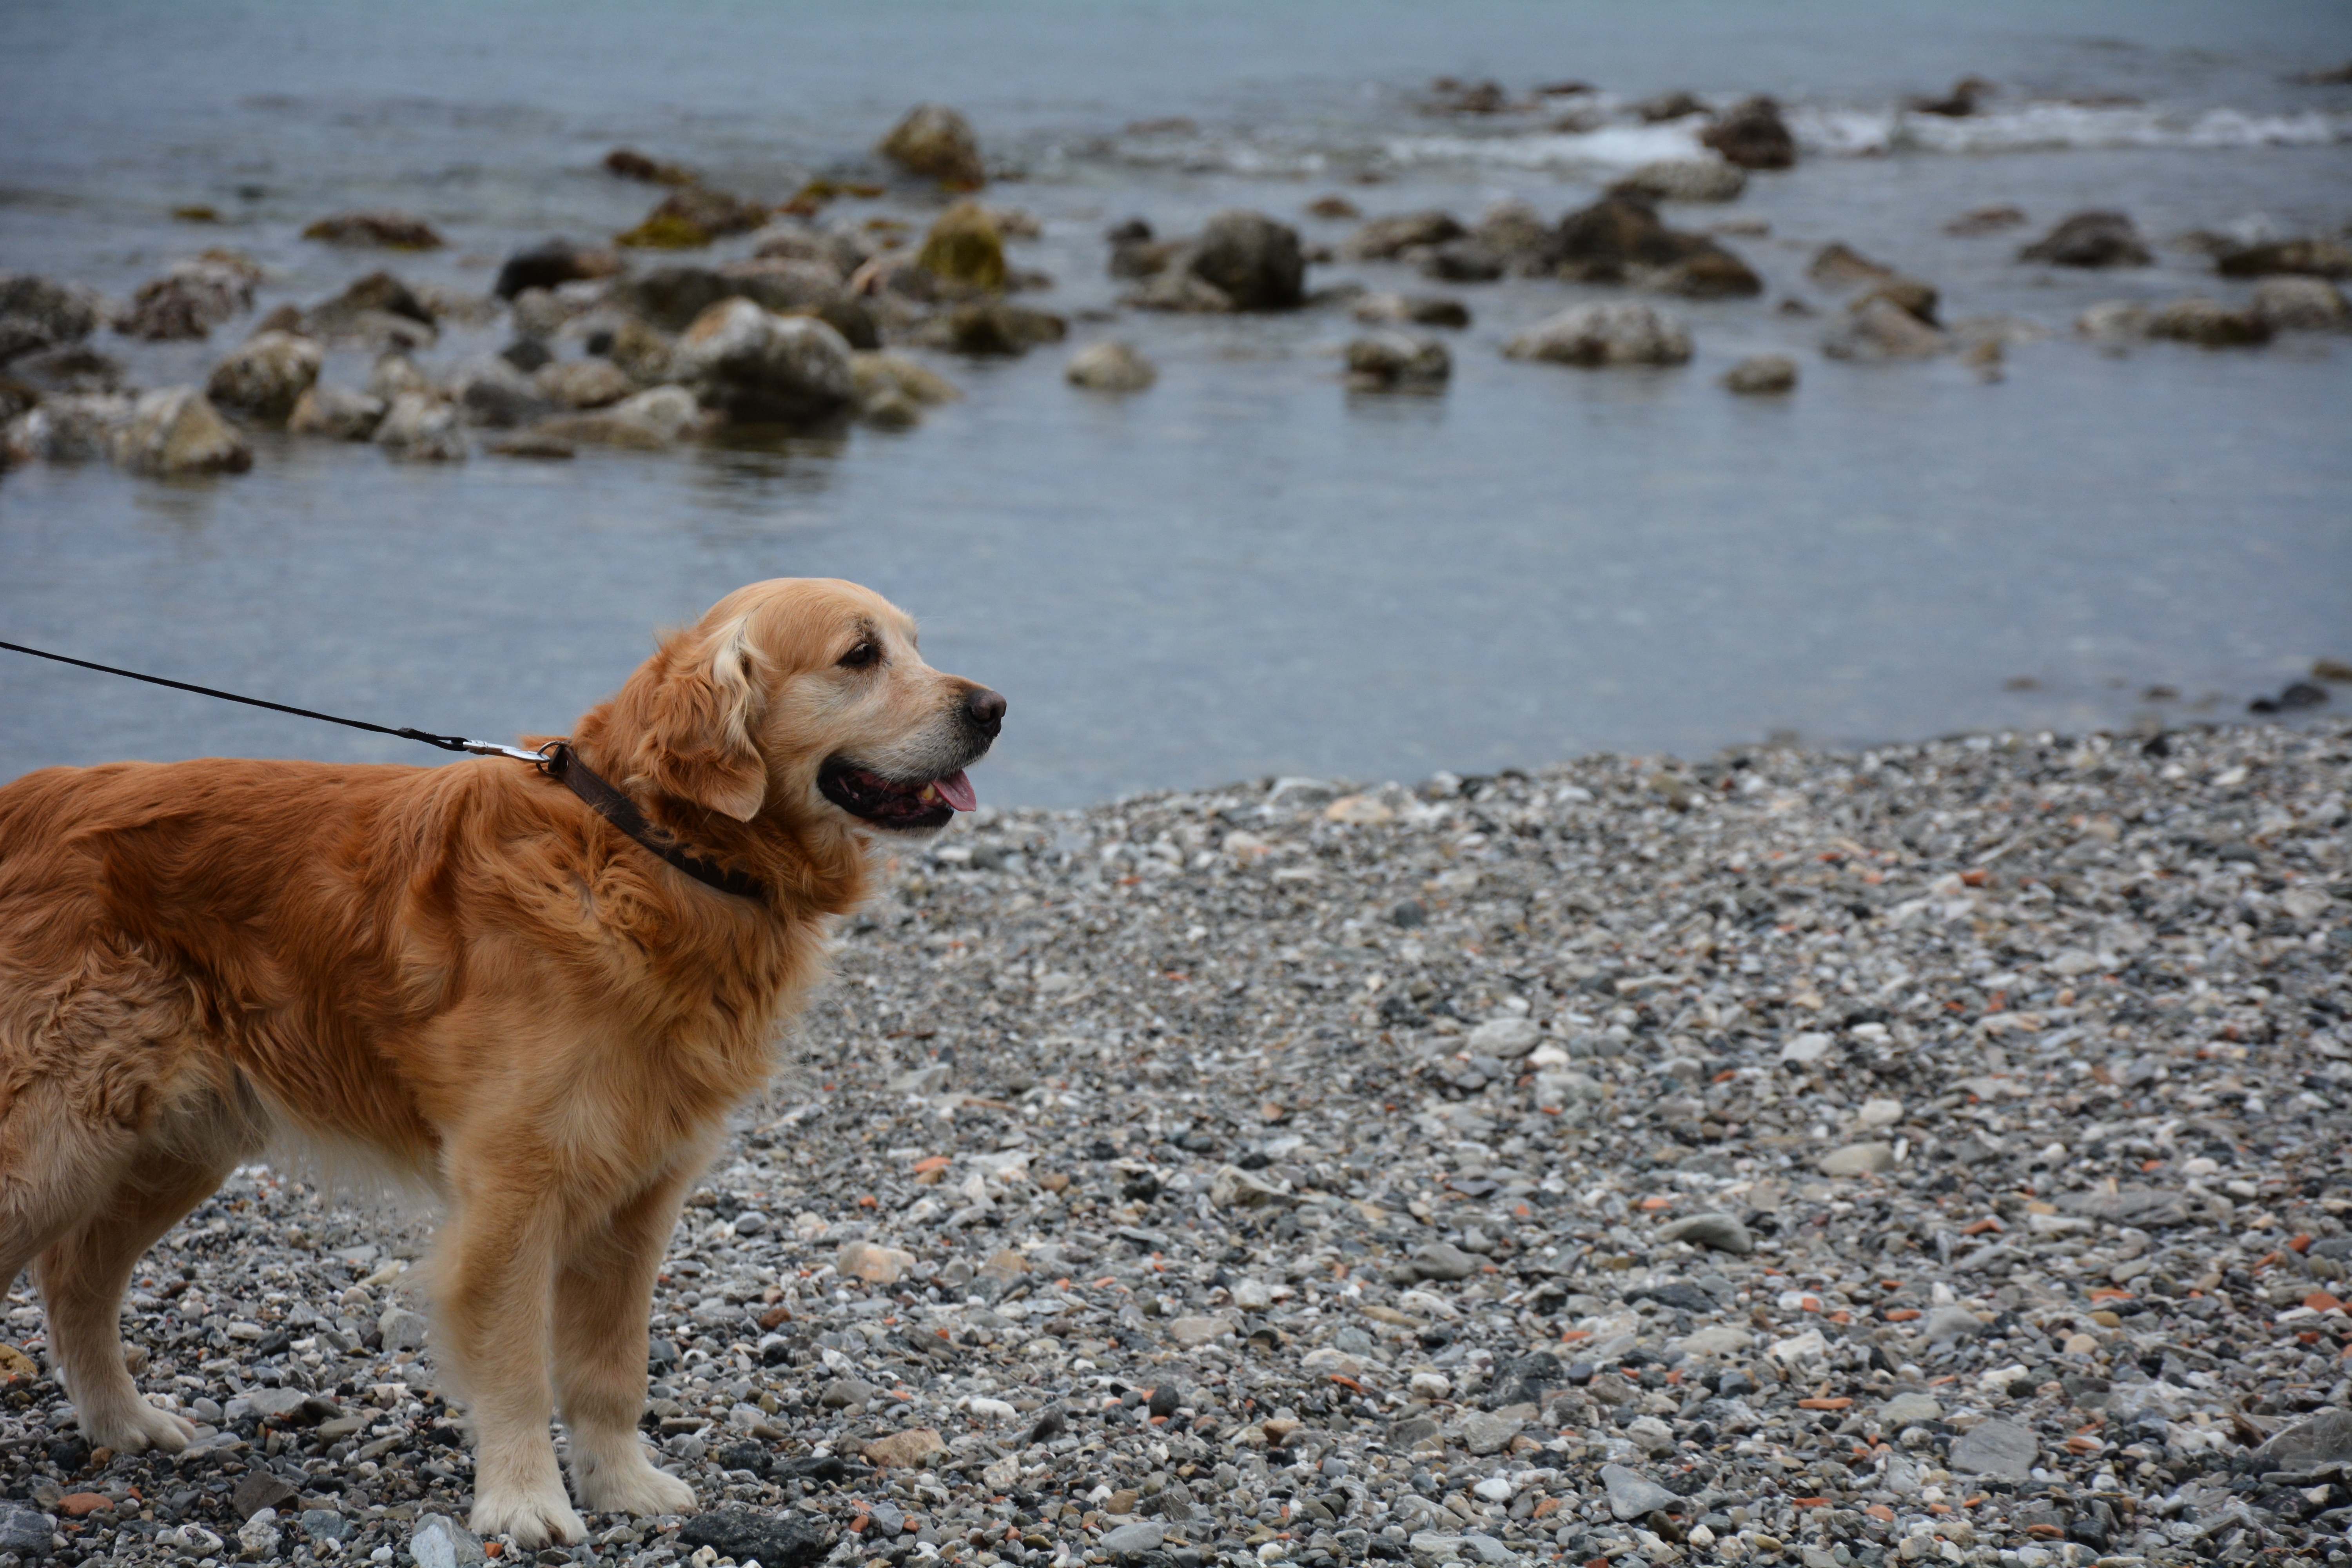
dog, mammal, golden retriever, vertebrate, retriever, sea dog, dog at the beach, dog like mammal